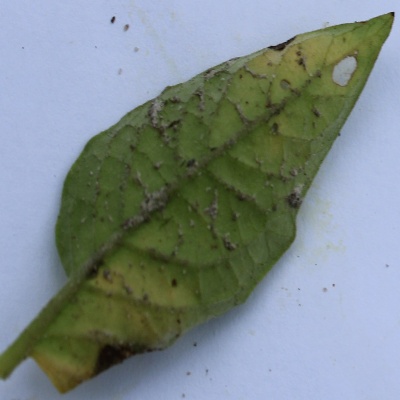
Crop: Tomato
Condition: septoria leaf spot